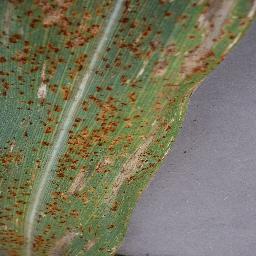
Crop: corn
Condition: (maize)_cercospora_spot_gray_spot